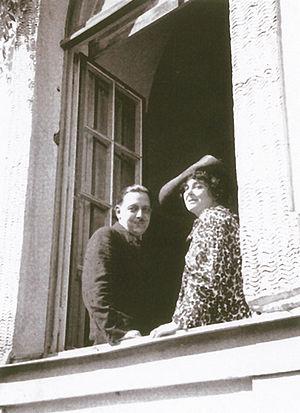
Giuseppe Tomasi, prince de Lampedusa, duc de Palma, baron de Montechiaro et de la Torretta, grand d'Espagne de première classe, est un gentilhomme sicilien et un écrivain italien, auteur du roman Le Guépard.
Alexandra von Wolff-Stomersee, née le 13 novembre 1894 à Nice et morte le 22 juin 1982 à Palerme, est une psychanalyste italienne, épouse de l'écrivain Giuseppe Tomasi di Lampedusa.